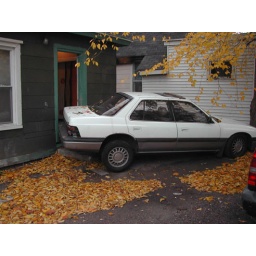
my car at an angle against the house